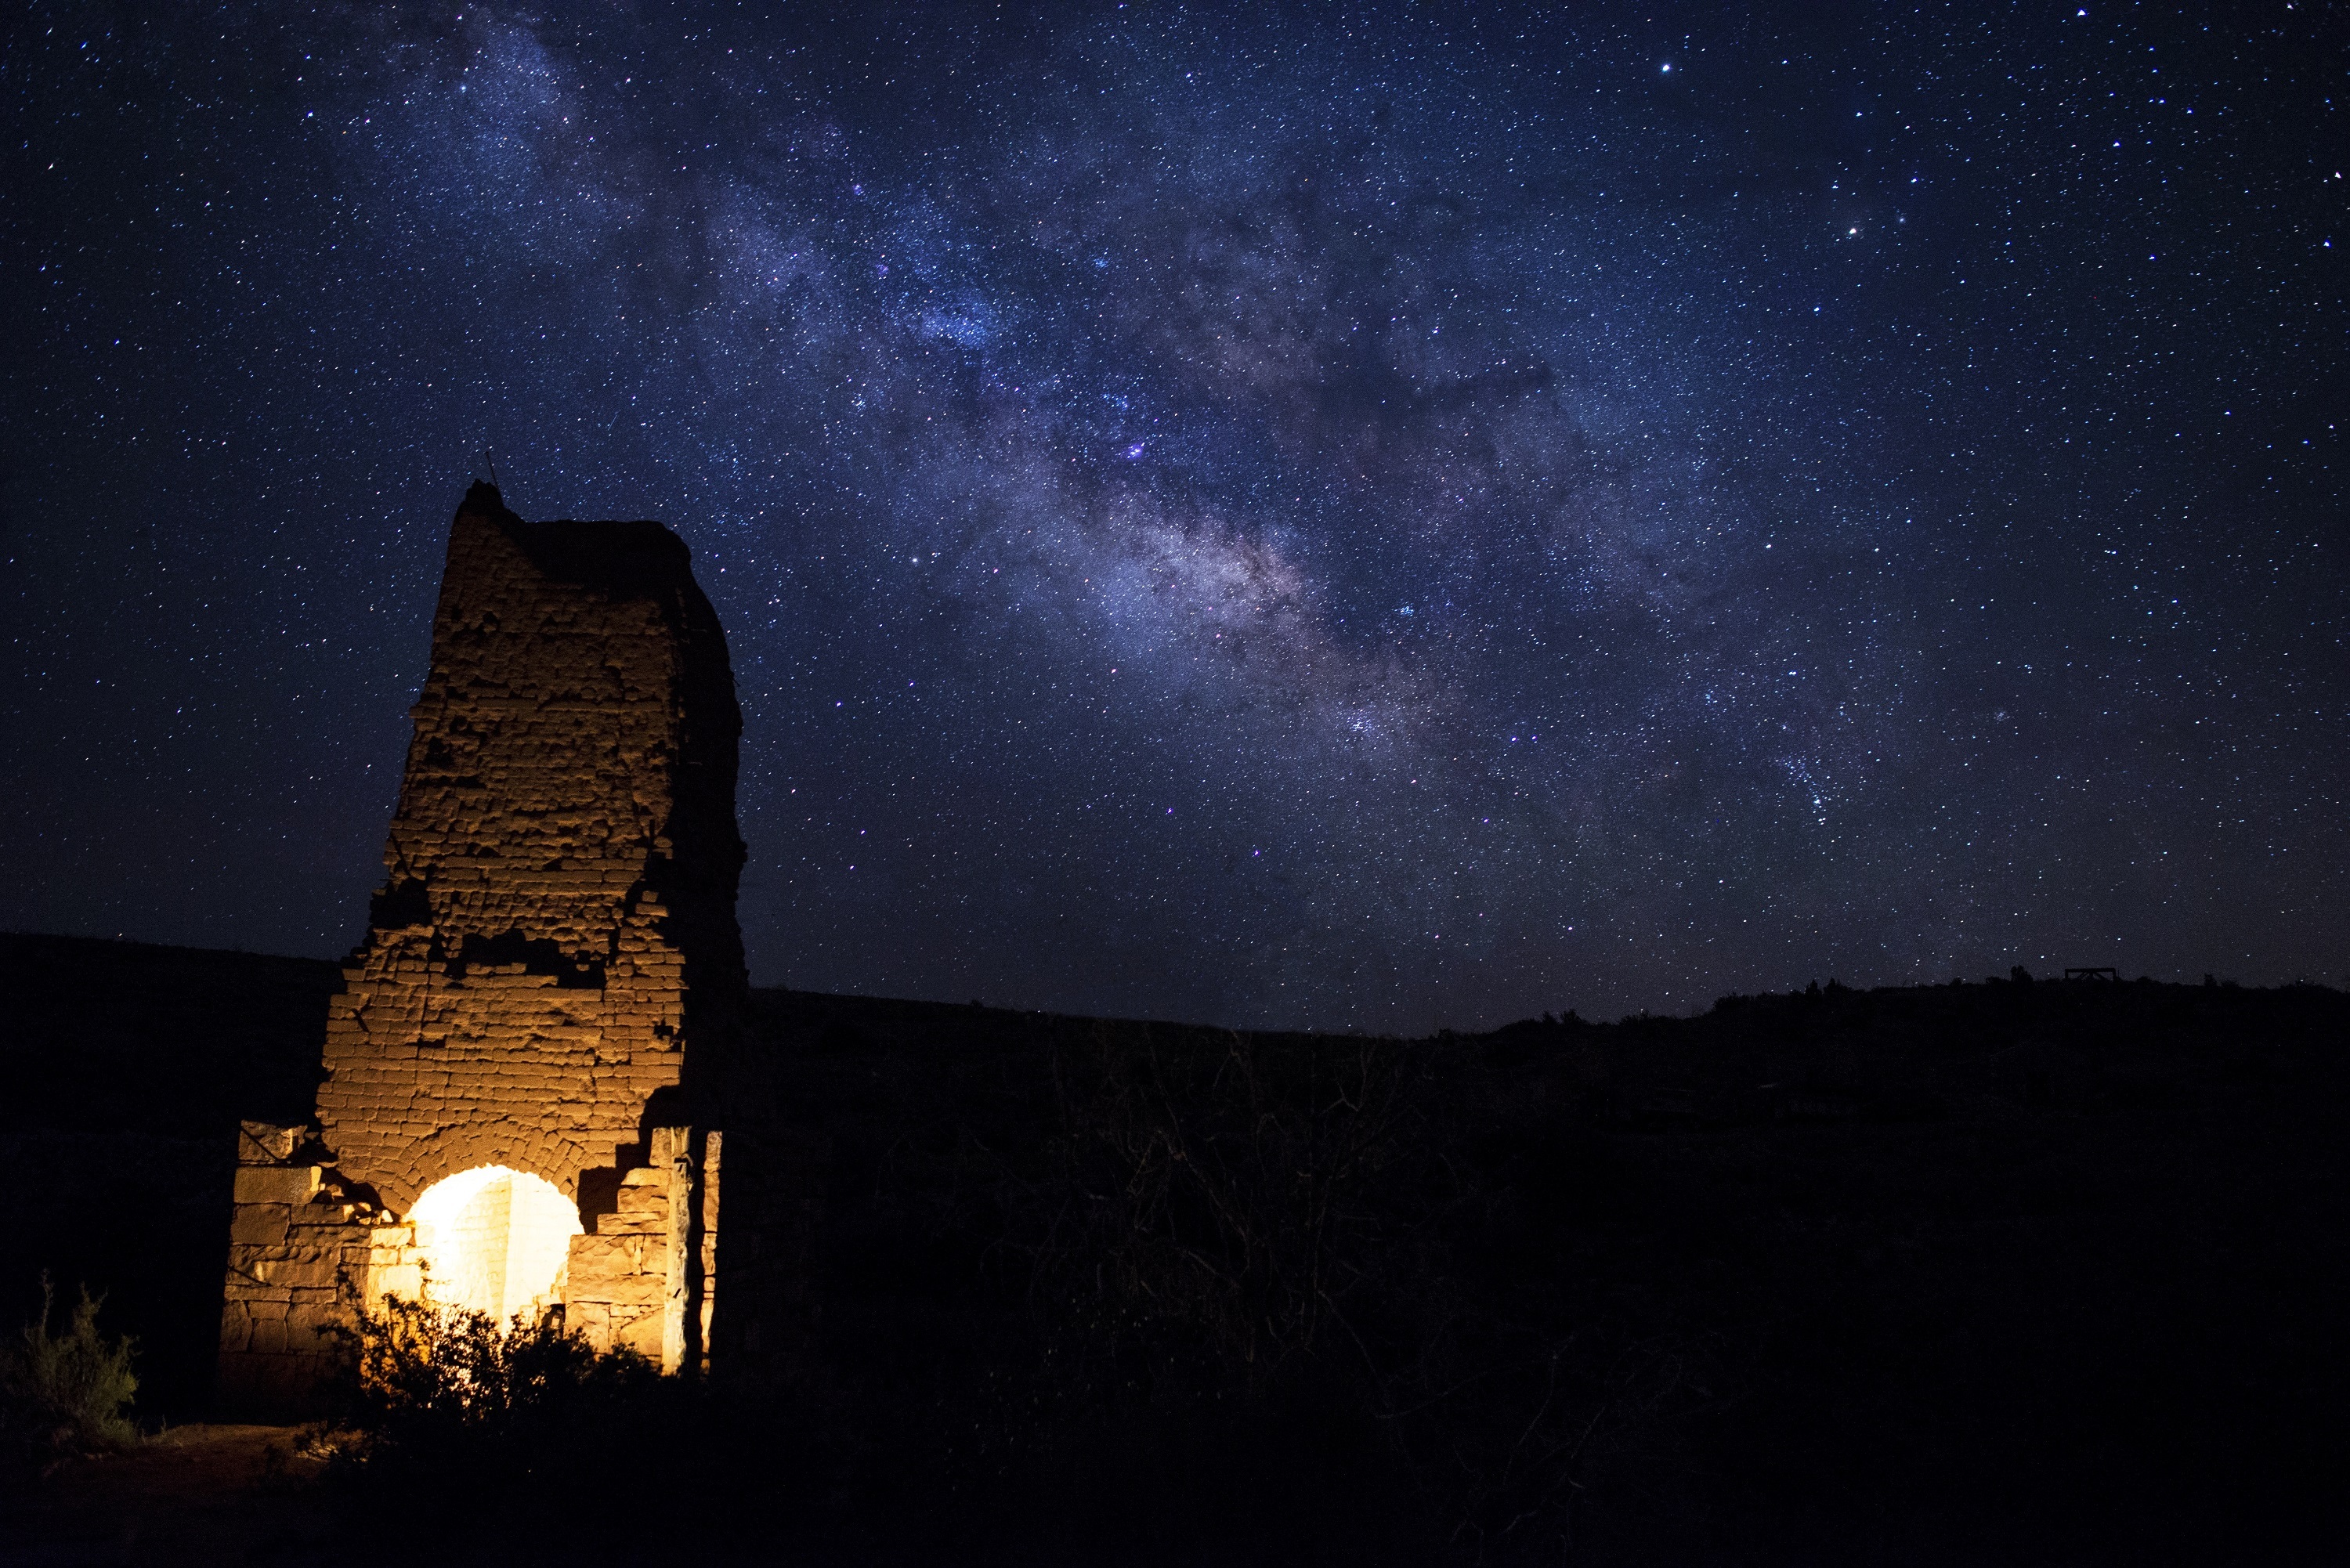
landscape, light, structure, sky, night, star, milky way, cosmos, atmosphere, panorama, scenic, space, usa, darkness, galaxy, night sky, moonlight, arizona, starry, outdoors, lights, astronomy, stars, bright, historical, midnight, national monument, astronomical object, grand canyon parashant, adobe smelter, grand gulch mine